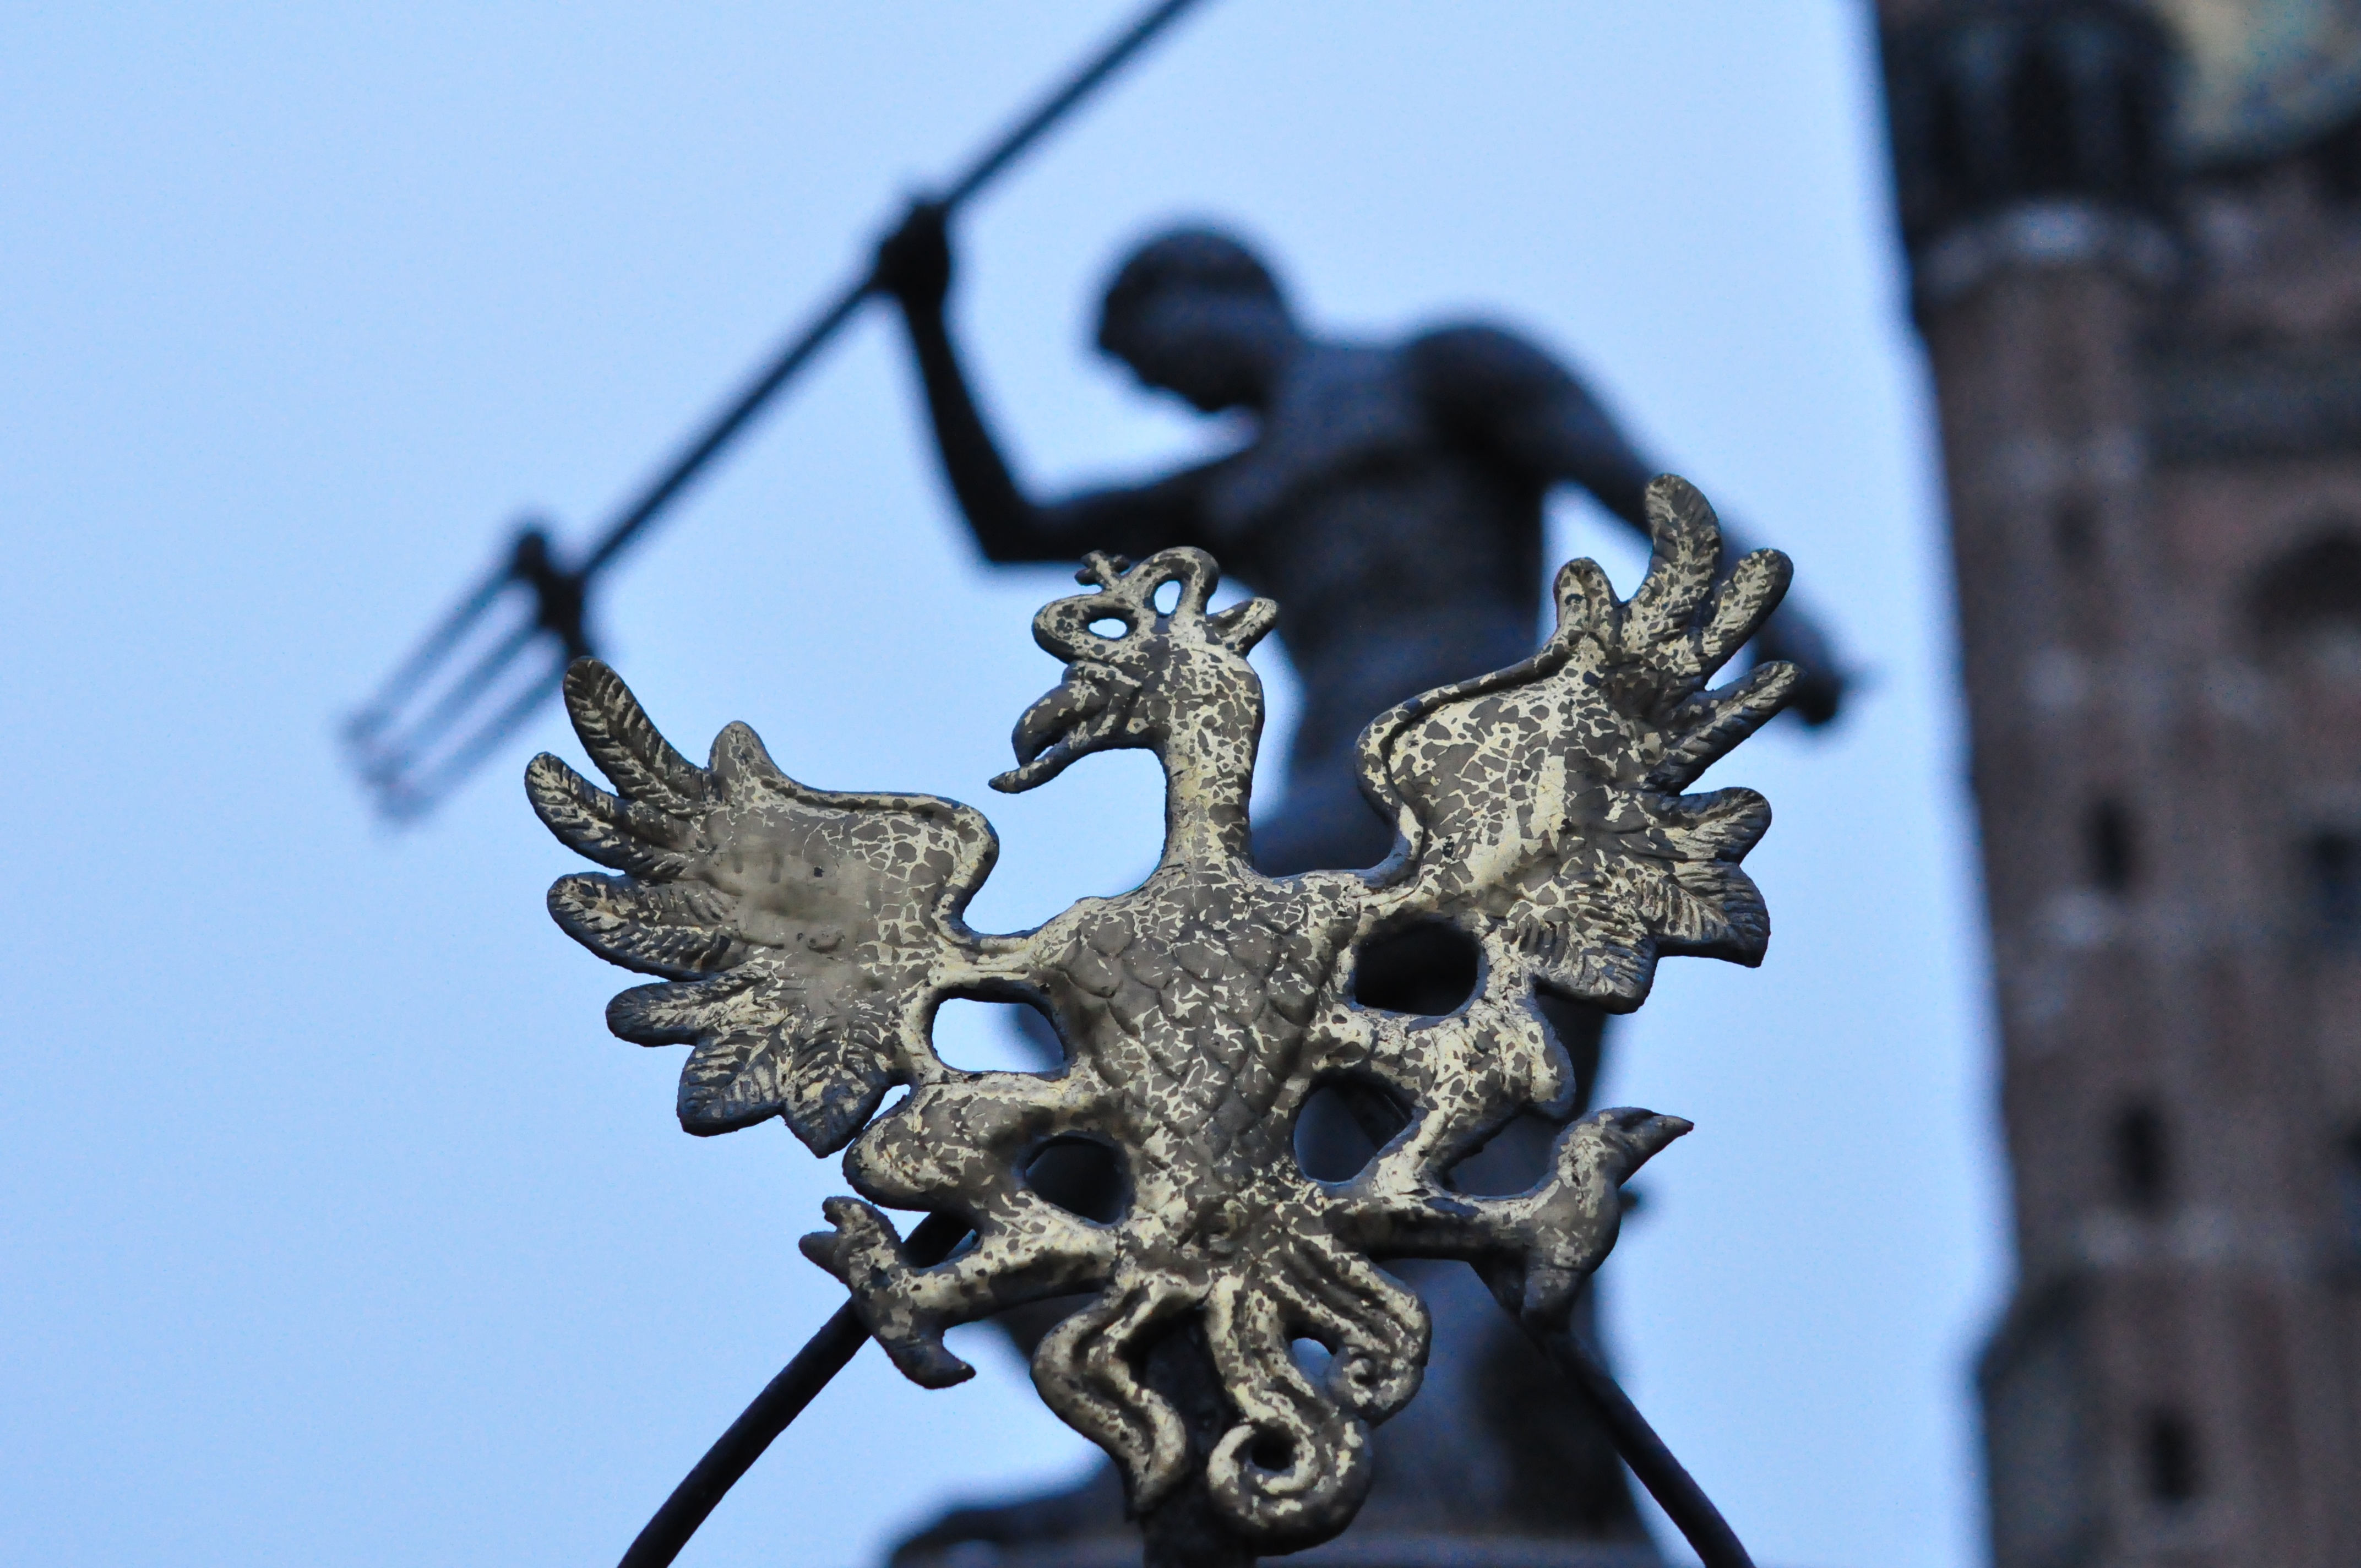
statue, blue, sculpture, trojmiasto, iron, gdansk, neptunium